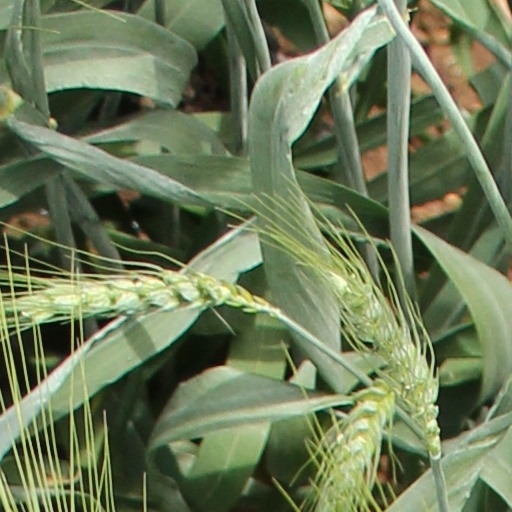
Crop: wheat